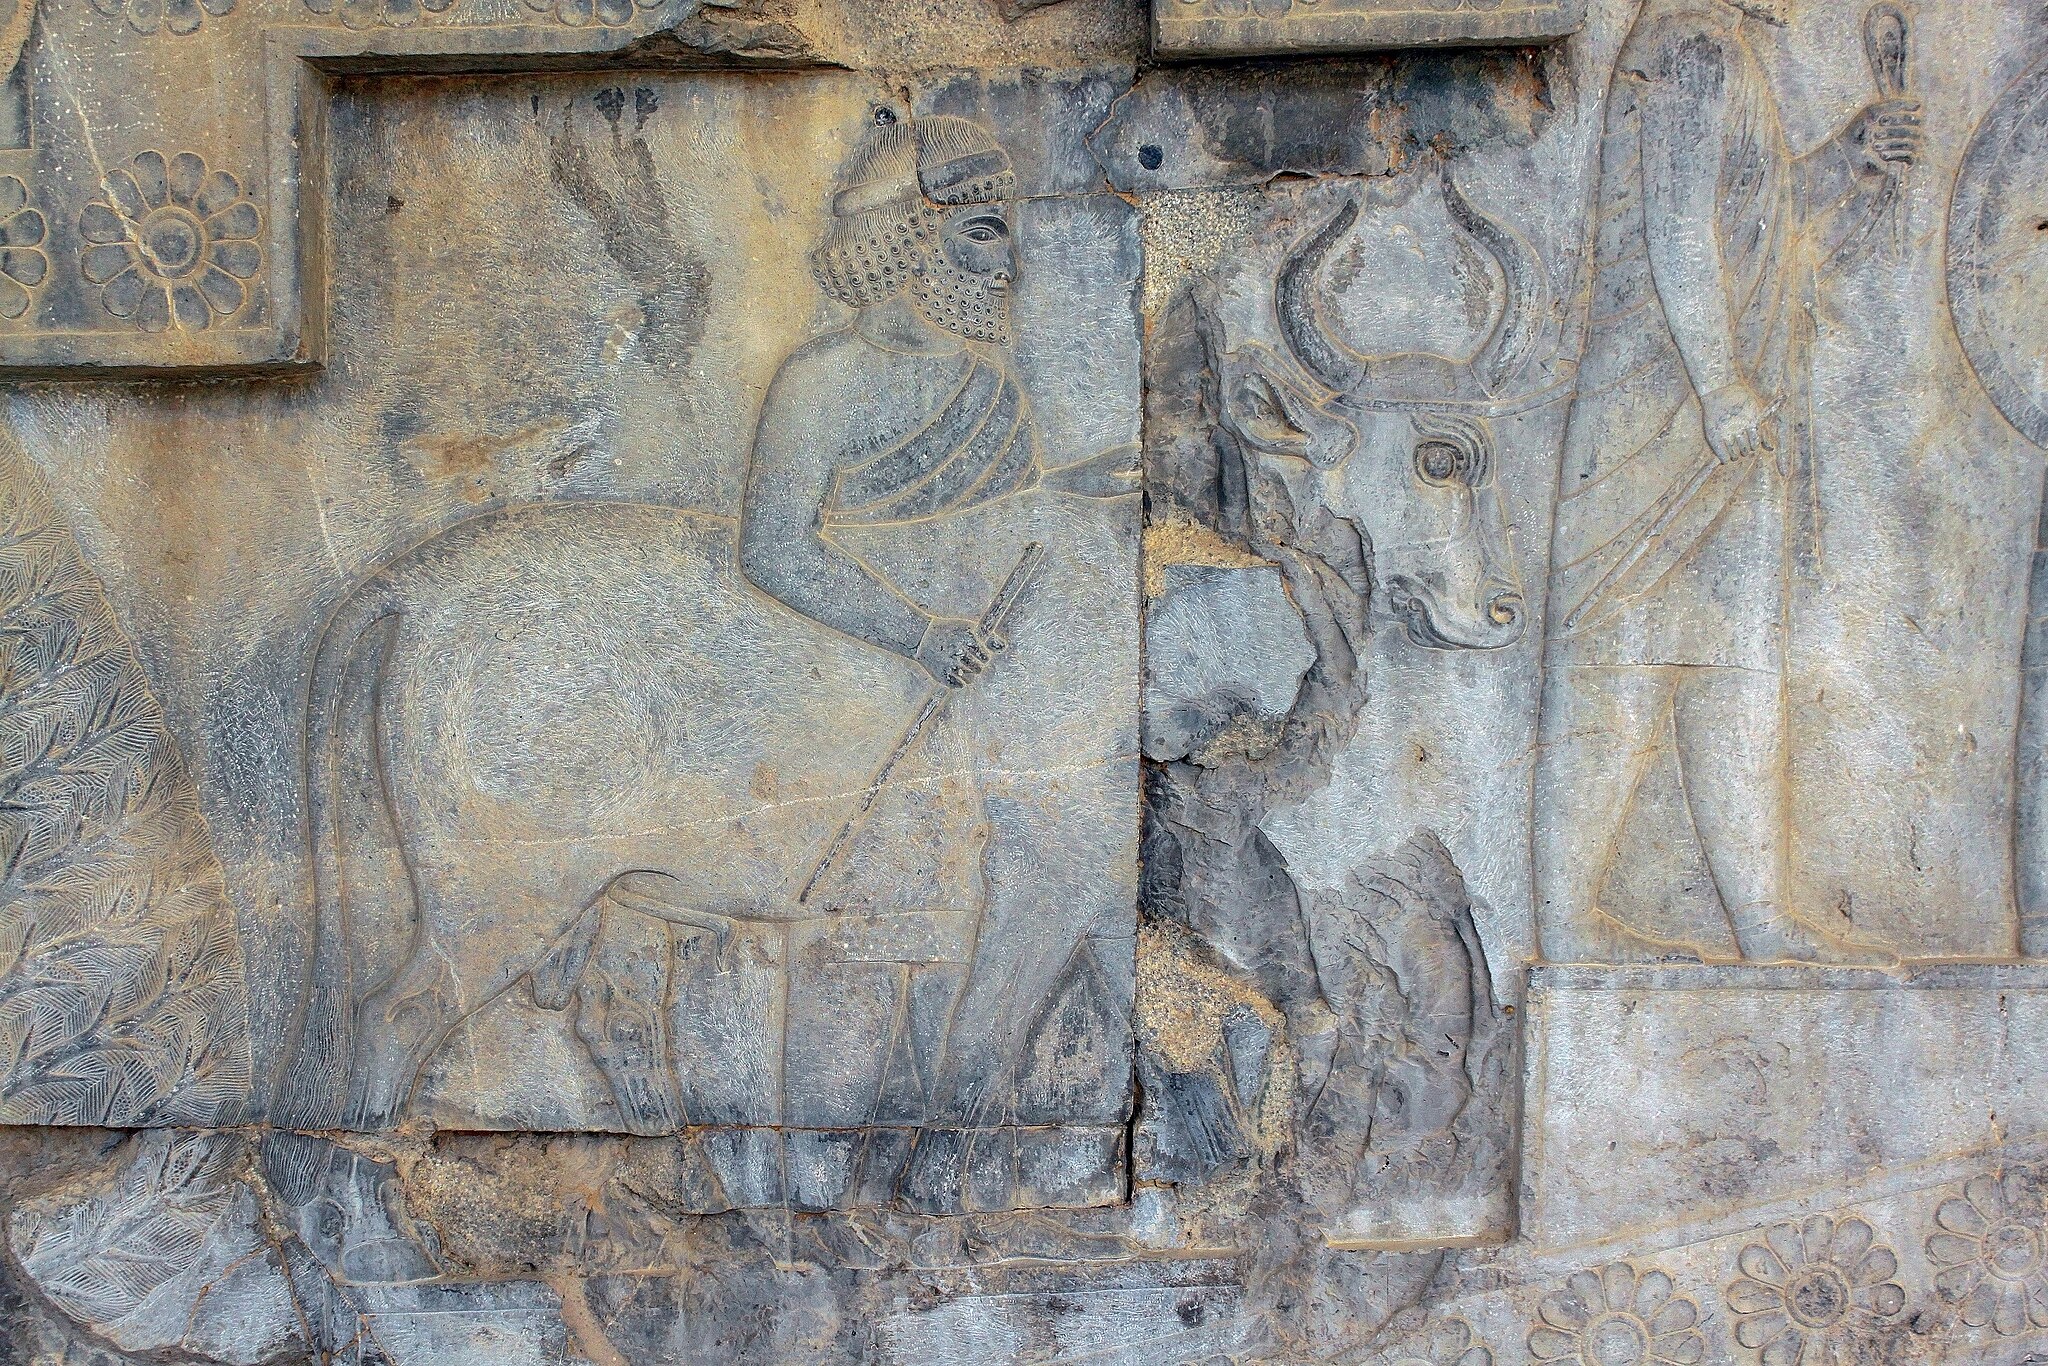
Title: Reliefs in Persepolis نگاره های تخت جمشید 06
Description: Persepolis was the ceremonial capital of the Achaemenid Empire (ca. 550–330 BC). It is situated 60 km northeast of the city of Shiraz in Fars Province, Iran
Date: 2009-07-14 04:01:57
Categories: Taken with Canon EOS 500D, Self-published work, Files with coordinates missing SDC location of creation, 2009 in Persepolis, Drangianian delegation, Apadana, Photographs by Mostafa Meraji, Carian delegation, Apadana